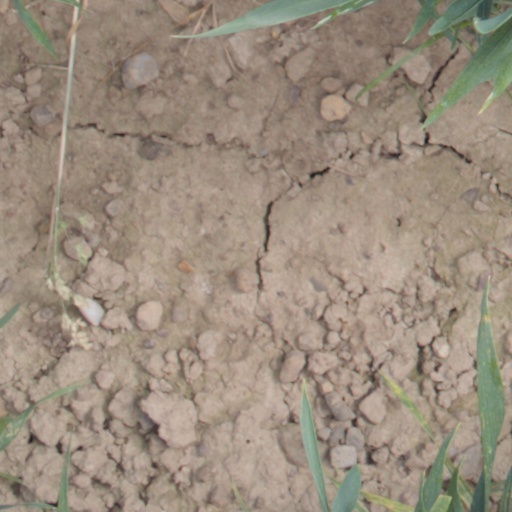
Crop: wheat